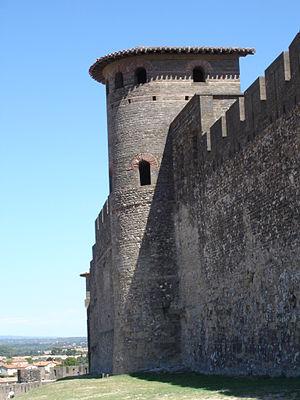
La Cité de Carcassonne est un ensemble architectural médiéval qui se trouve dans la ville française de Carcassonne dans le département de l'Aude, région d'Occitanie. Elle est située sur la rive droite de l'Aude, au sud-est de la ville actuelle. Cette cité médiévale fortifiée, dont les origines remontent à la période gallo-romaine, doit sa renommée à sa double enceinte, atteignant près de 3 km de longueur et comportant cinquante-deux tours, qui domine la vallée de l'Aude. La Cité comprend également un château et une basilique.